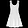
Label: Dress